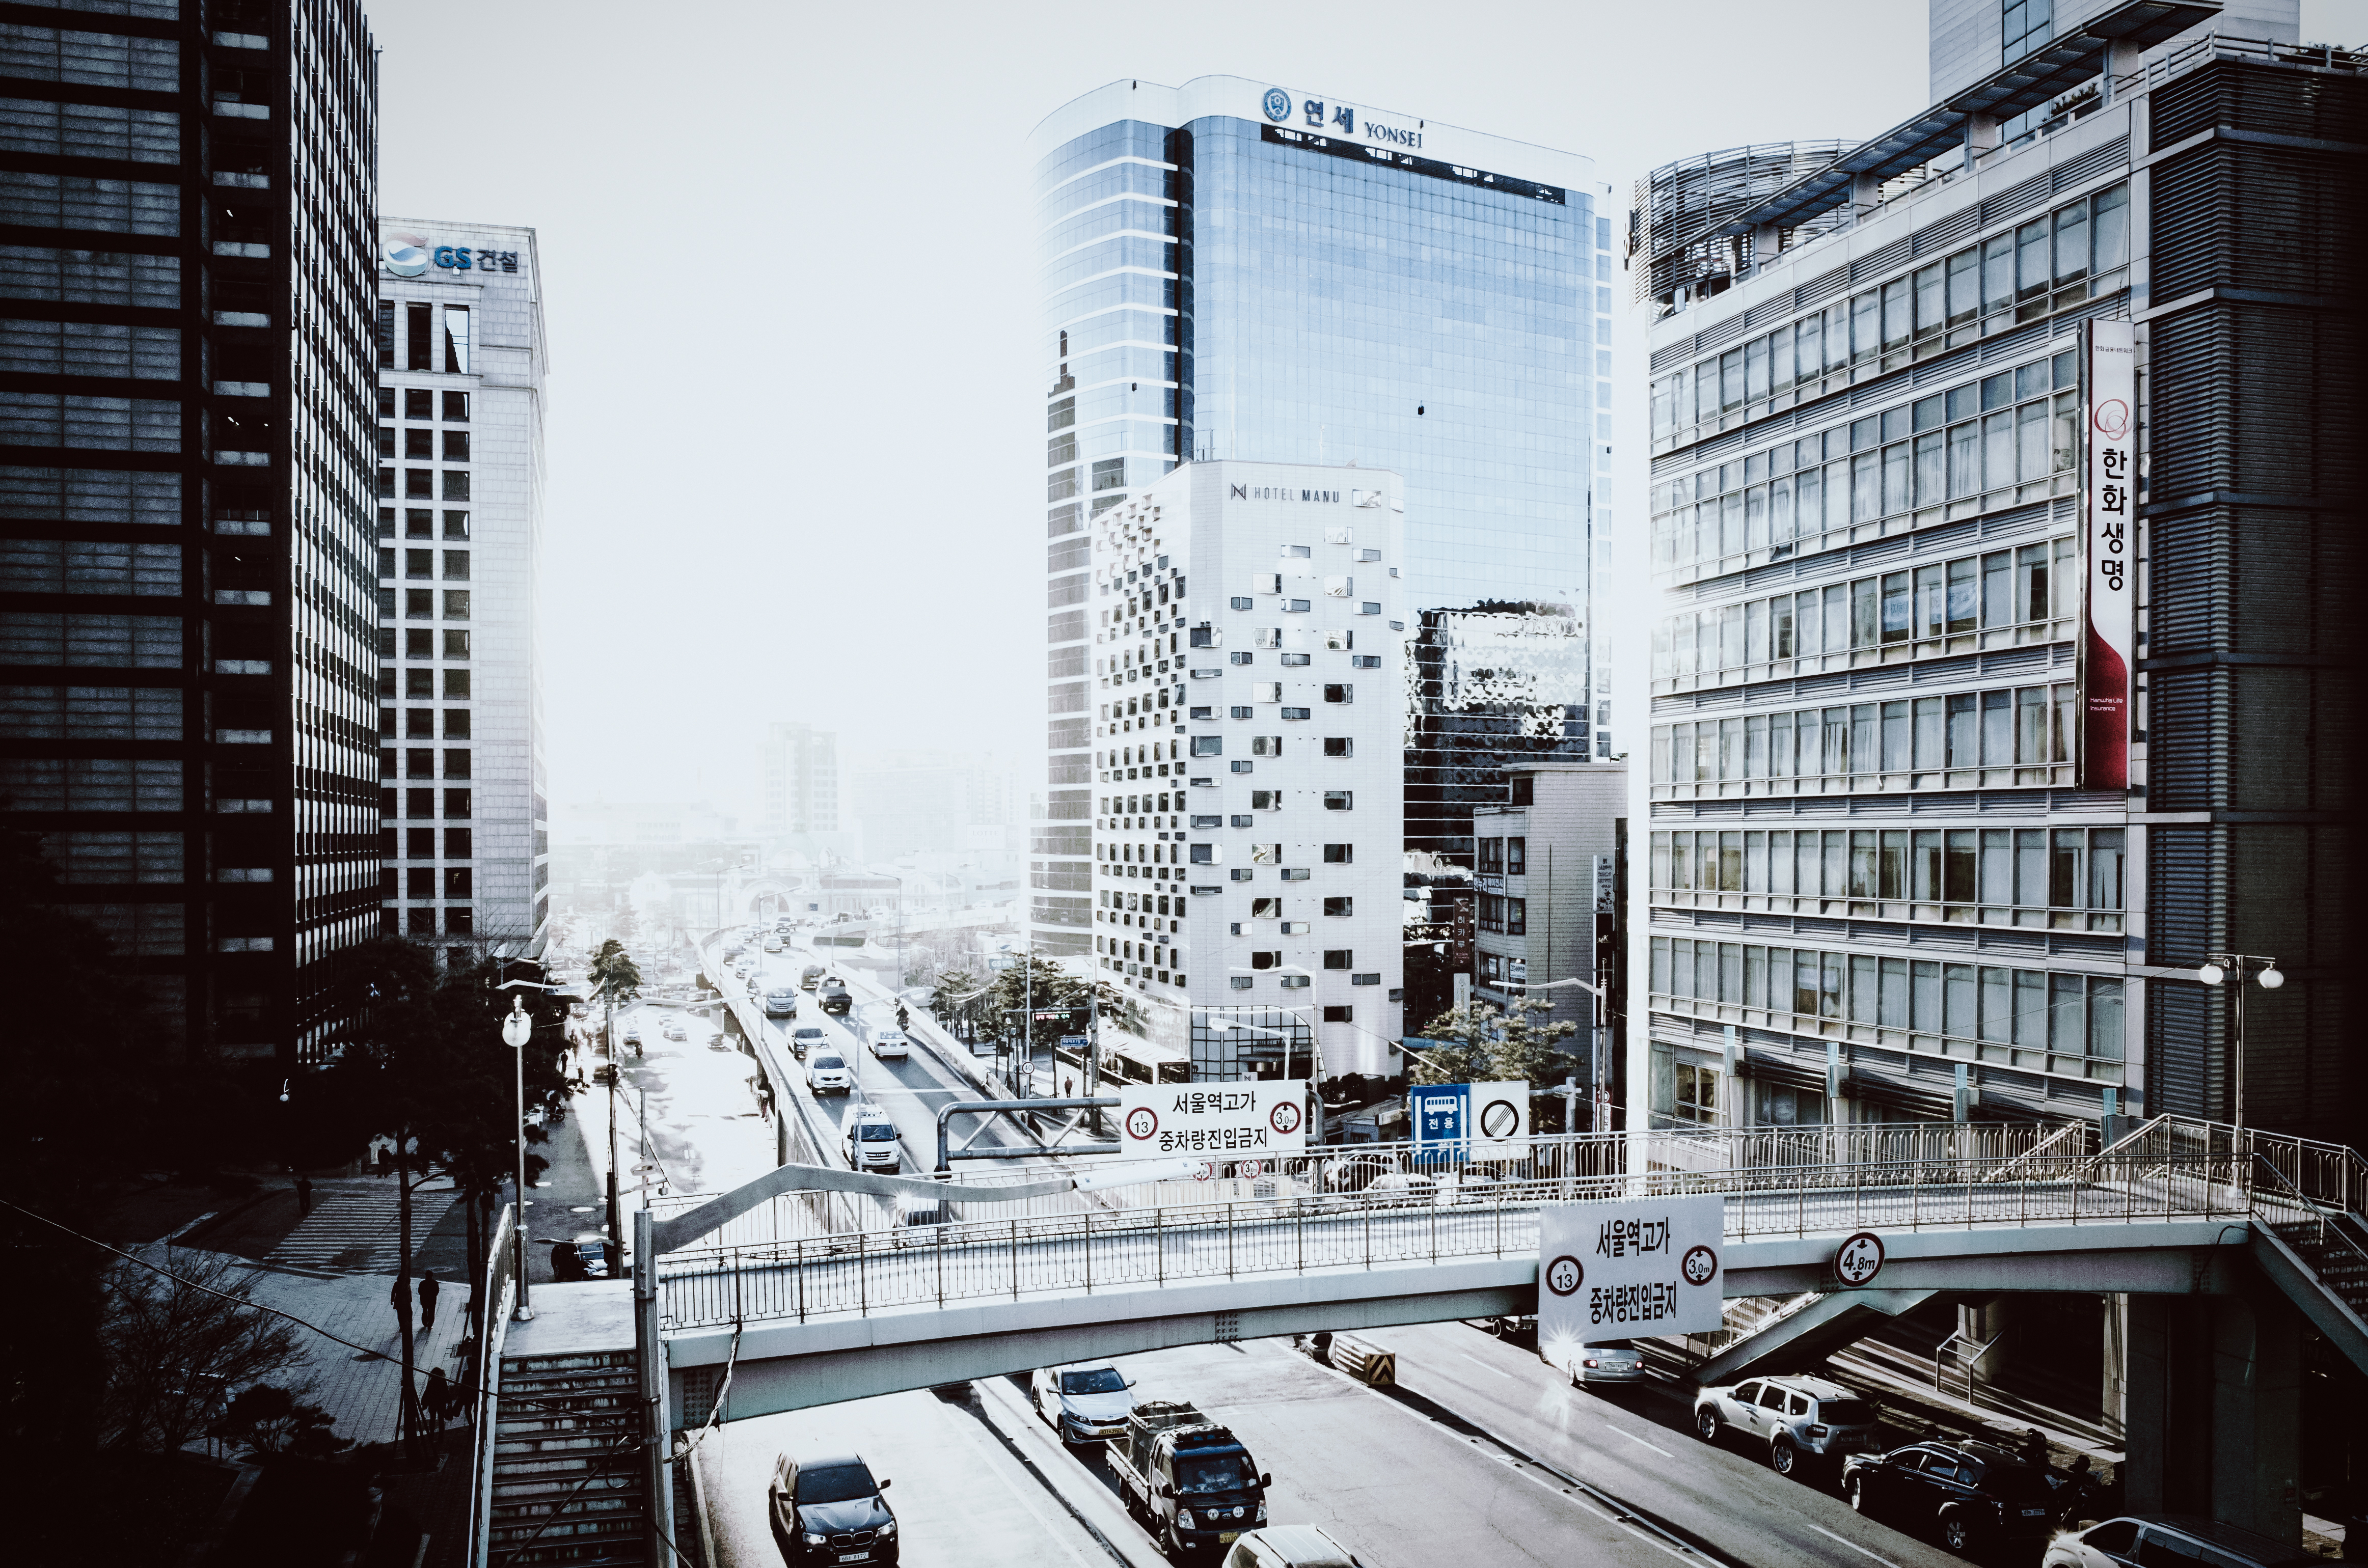
snow, architecture, road, skyline, street, city, skyscraper, cityscape, downtown, tower block, public transport, metropolis, urban area, residential area, human settlement, metropolitan area